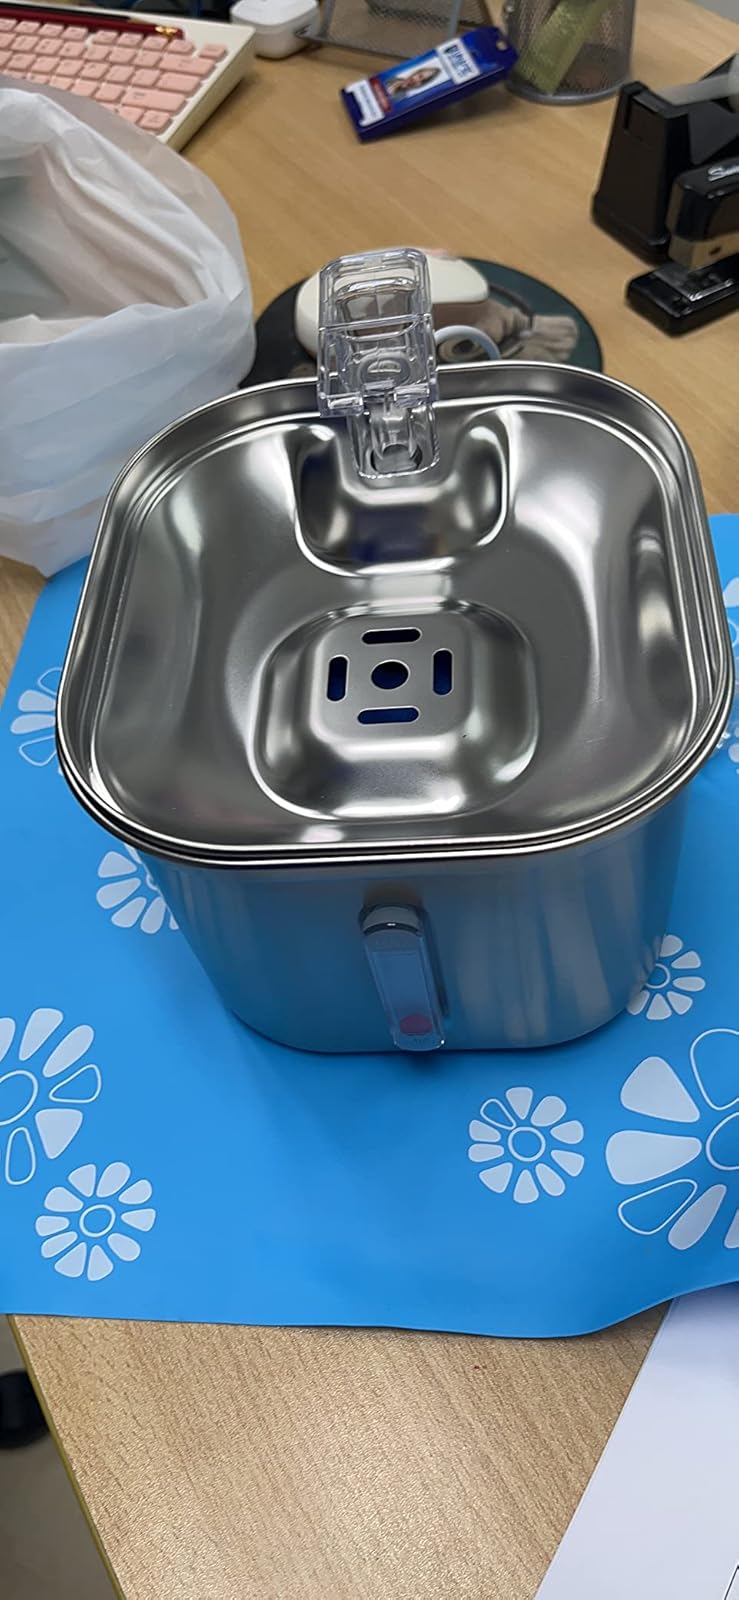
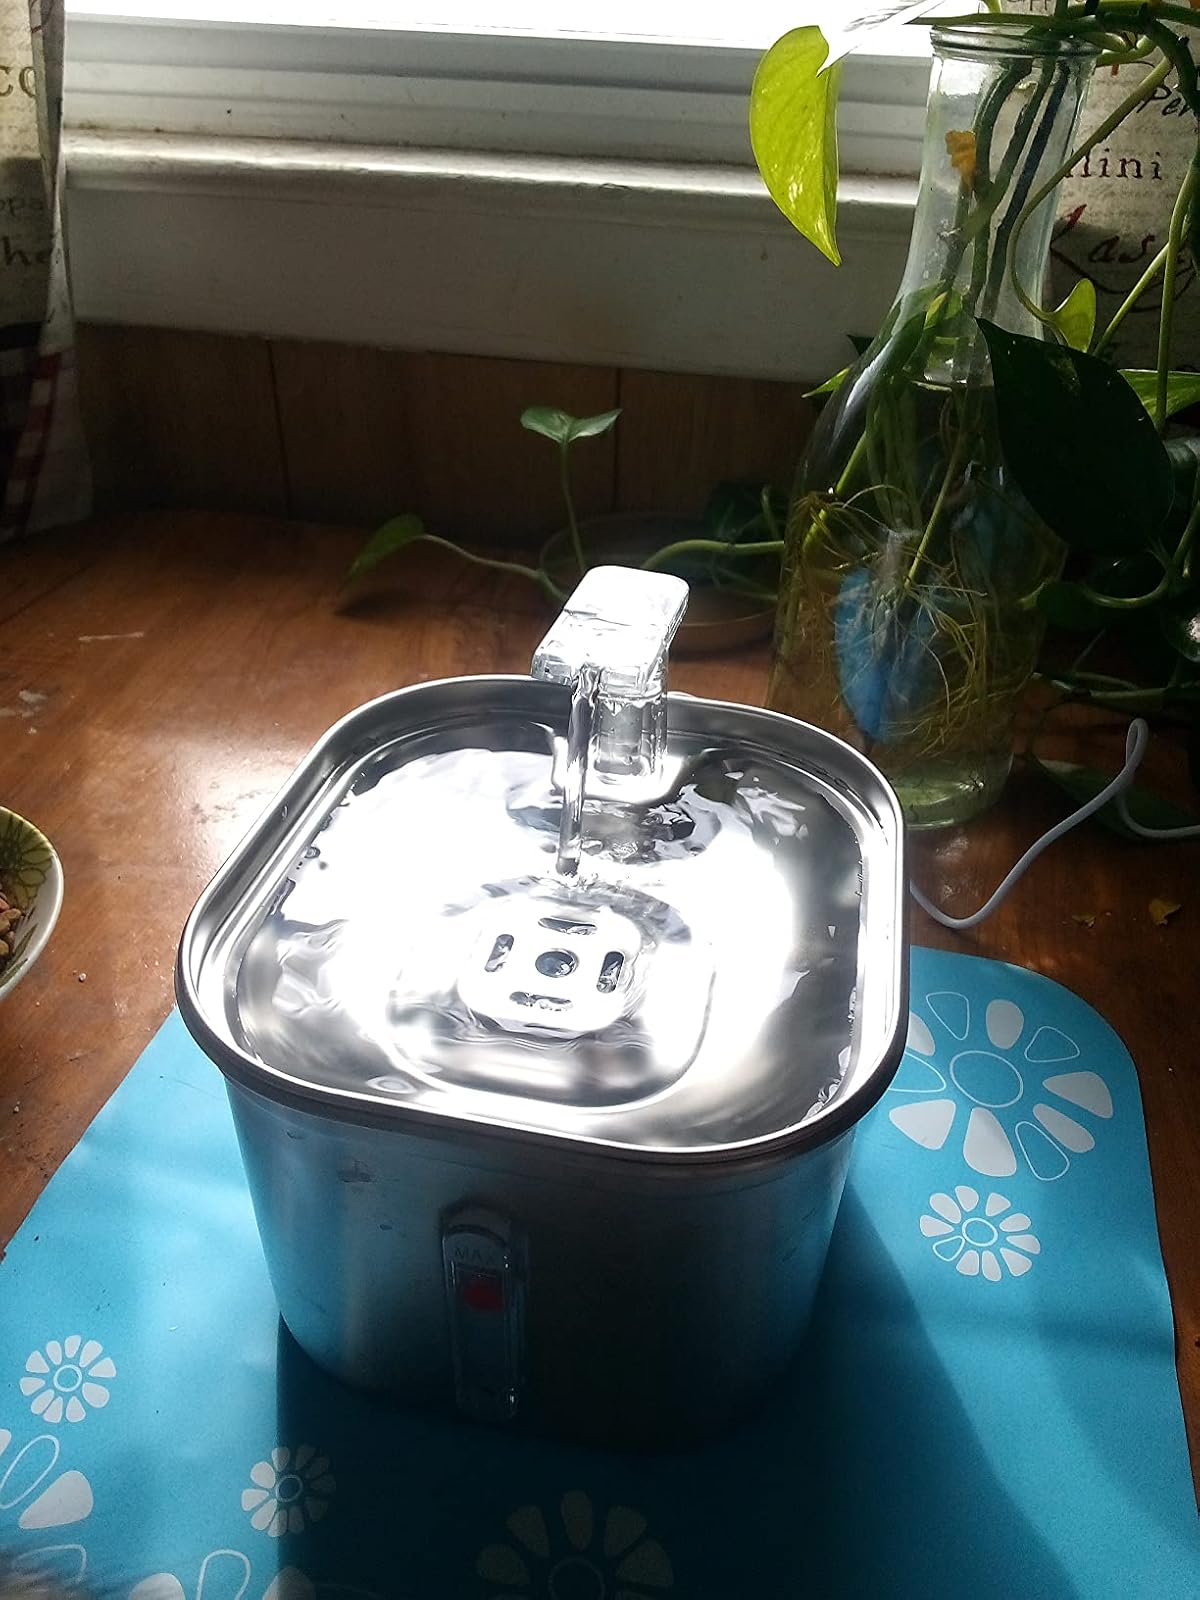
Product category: items_bowl
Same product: yes